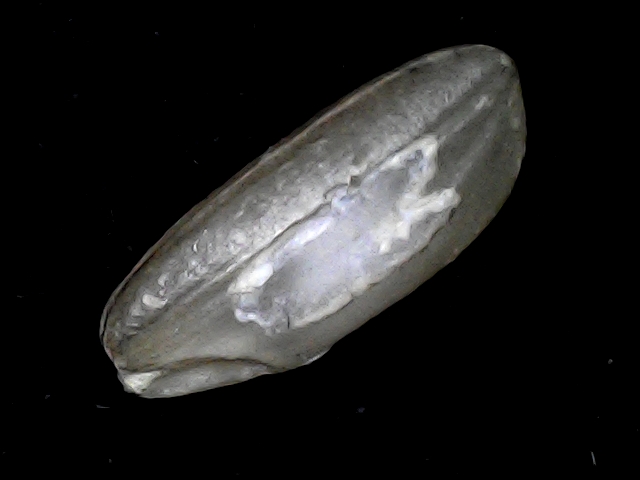
Rice variety: BD91